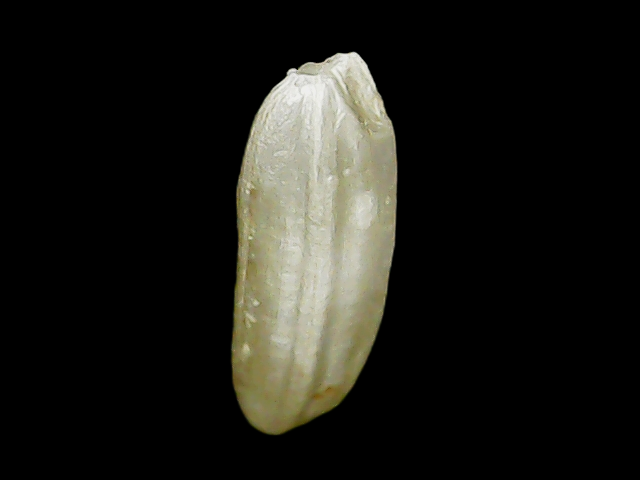
Rice variety: Binadhan24